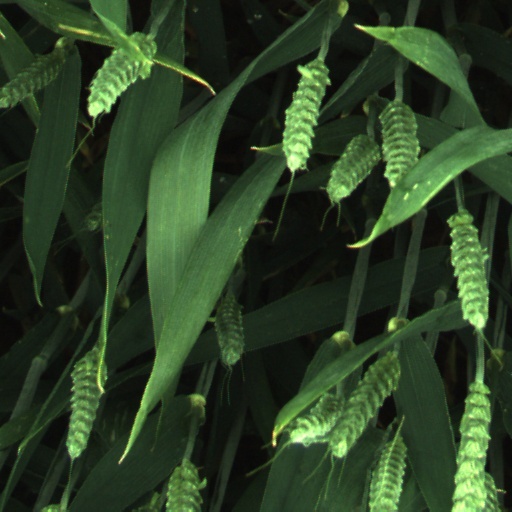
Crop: wheat